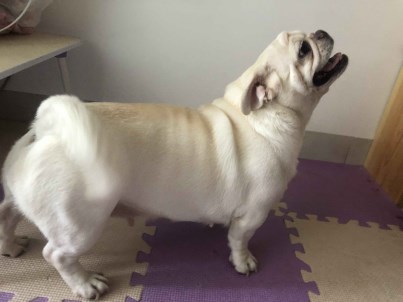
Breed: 798-n000130-pug